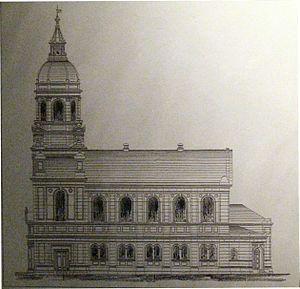
La synagogue de Reichenberg ou ancienne synagogue de Liberec, inaugurée en 1889, a été détruite en 1938 lors de la nuit de Cristal comme la plupart des autres lieux de culte juif en Allemagne et dans les territoires alors annexés par le Troisième Reich.